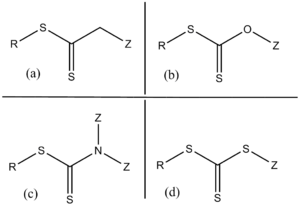
Principaux agents de transfert de type thiocarbonylthio
La polymérisation radicalaire contrôlée par transfert de chaîne réversible par addition-fragmentation est une technique de polymérisation radicalaire contrôlée découverte en 1998 grâce à une collaboration entre la société DuPont et l'équipe du CSIRO dirigée par le Pr. Ezio Rizzardo.